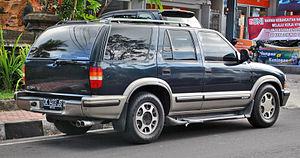
Le Chevrolet S-10 Blazer est un 4x4 produit par Chevrolet de 1983 à 2005. Cousin du GMC Jimmy, il est basé sur le pick-up Chevrolet S-10.